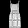
Label: Dress